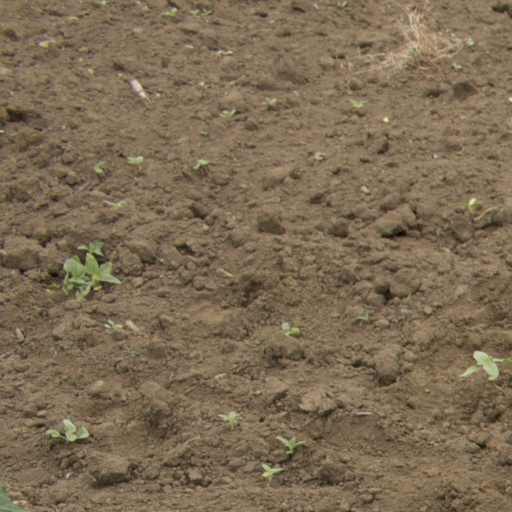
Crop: Jerusalem artichoke